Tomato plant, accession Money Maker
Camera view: tilt-top (135 deg); turntable rotation: 240 degrees
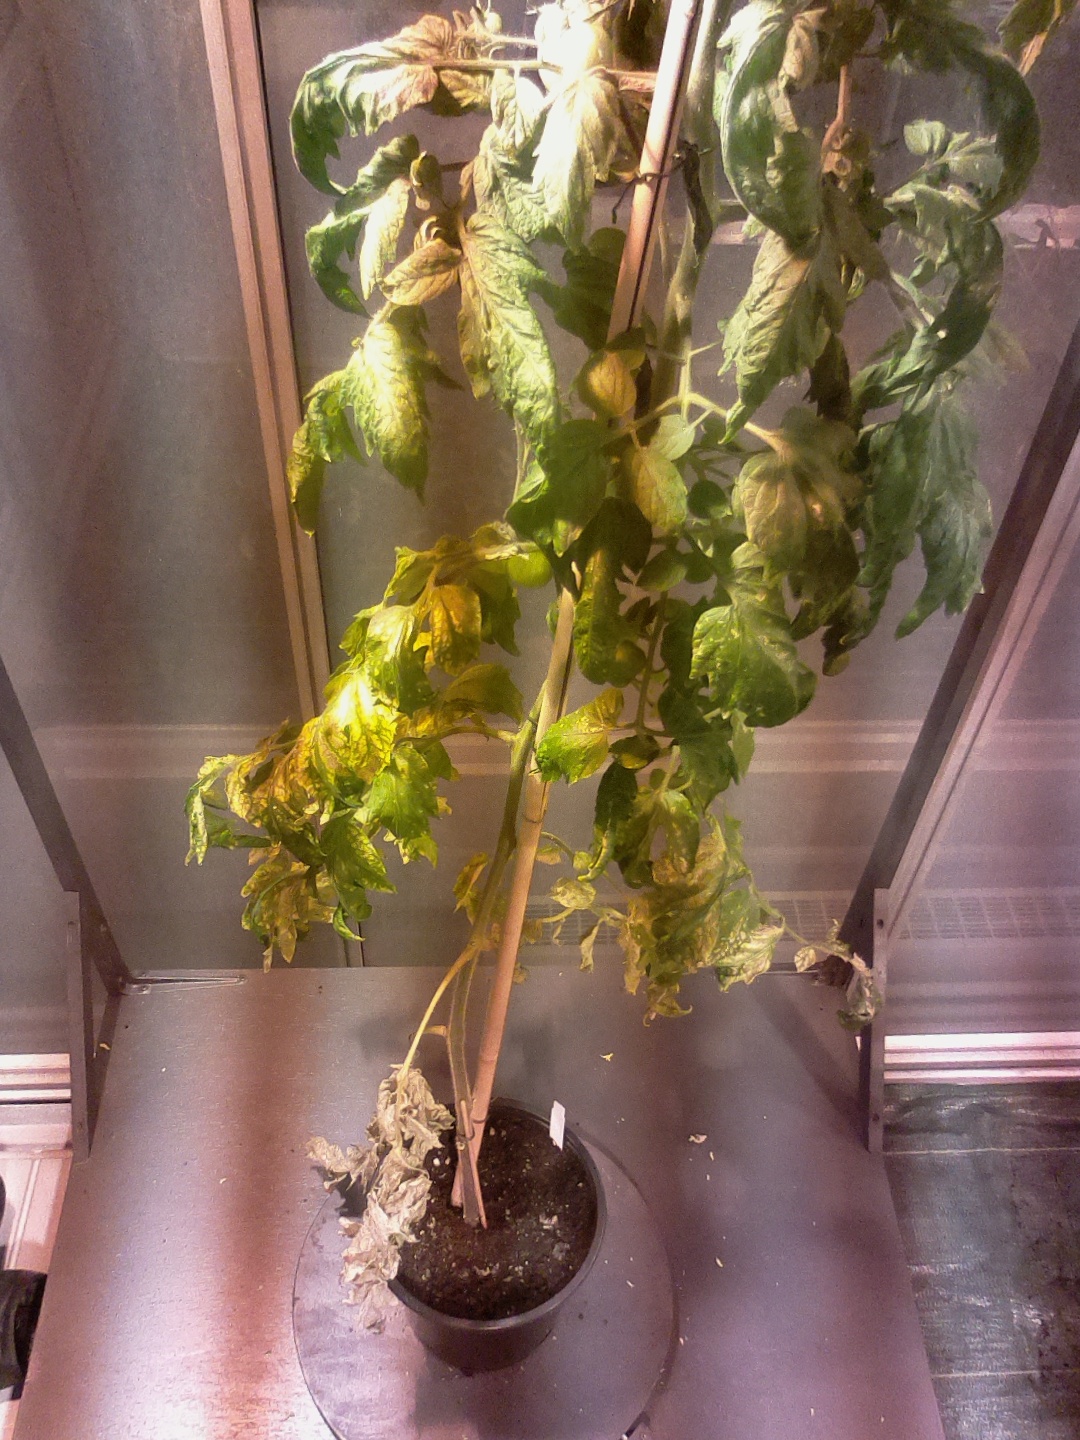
BBCH growth stage 72: 20%-30% of final fruit size